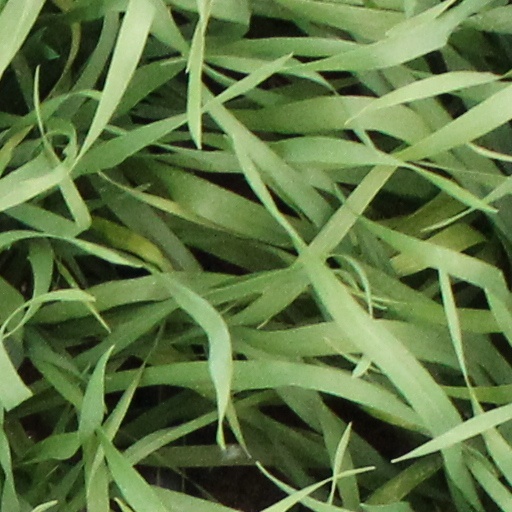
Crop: wheat